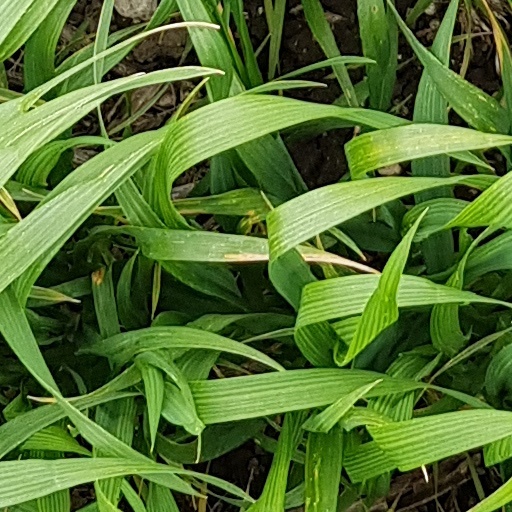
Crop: wheat